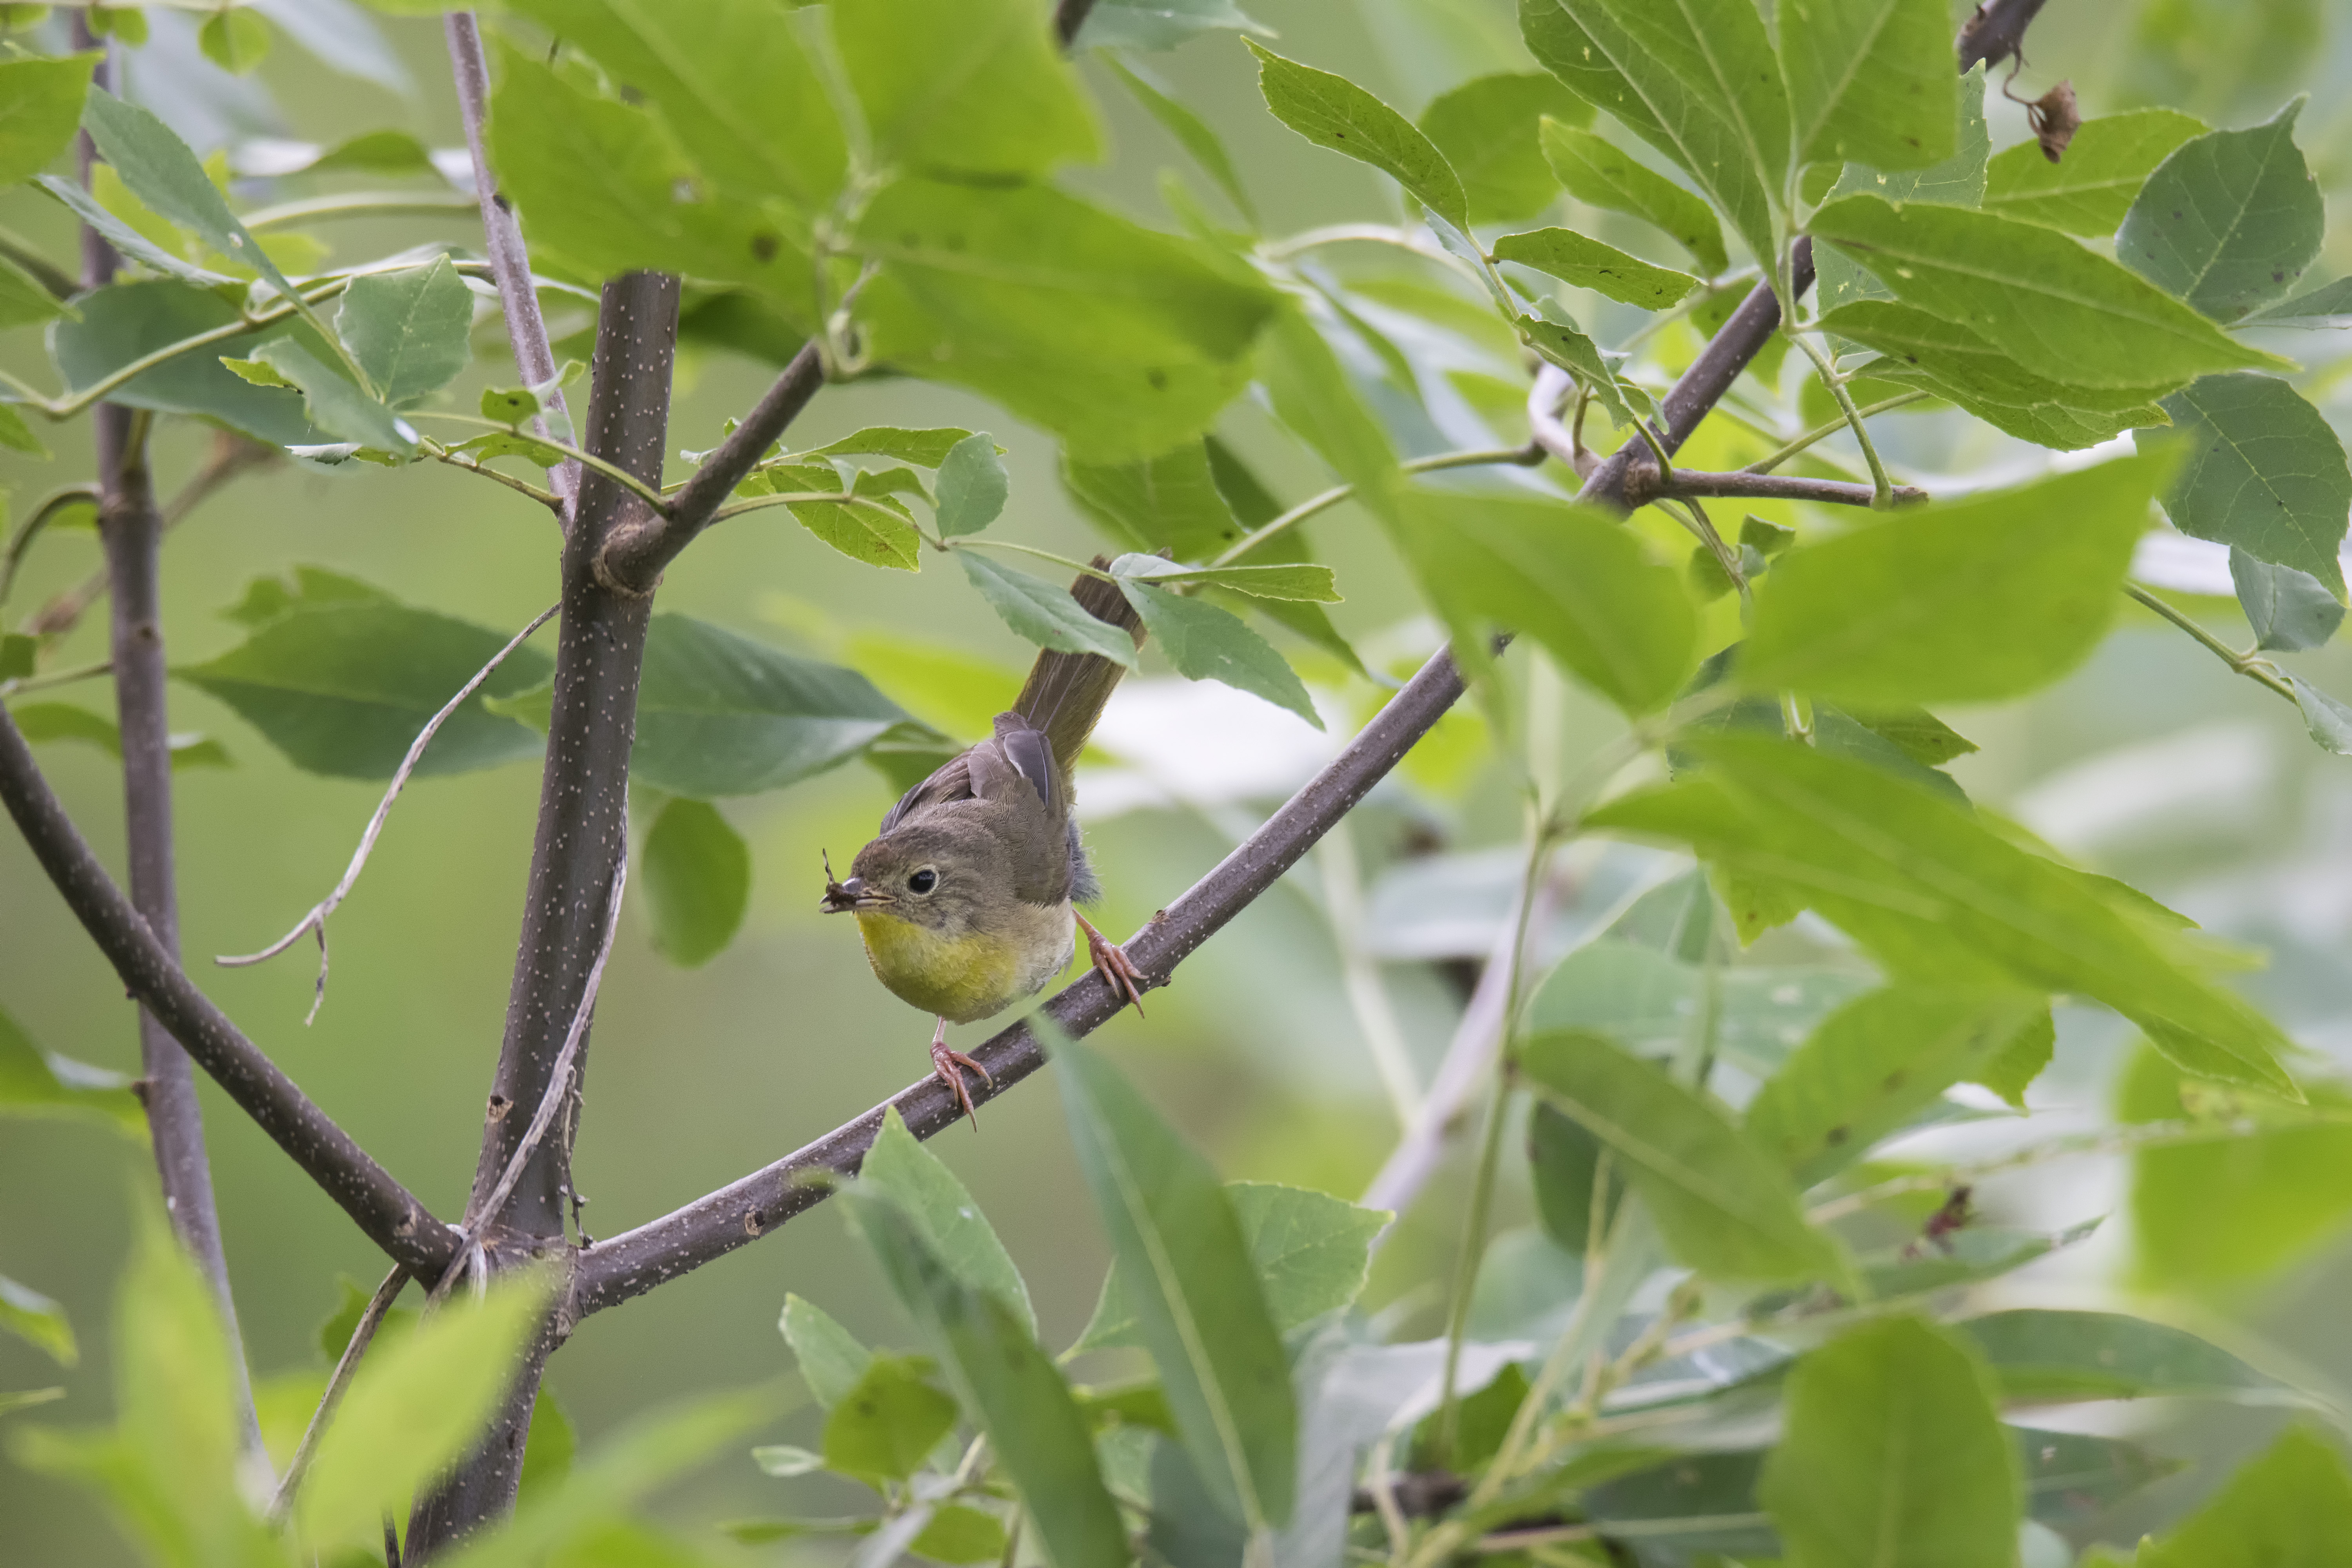
branch, bird, wildlife, yellow, fauna, canada, vertebrate, common, quebec, sherbrooke, oiseau, paruline, troat, masqu e, perching bird, nightingale